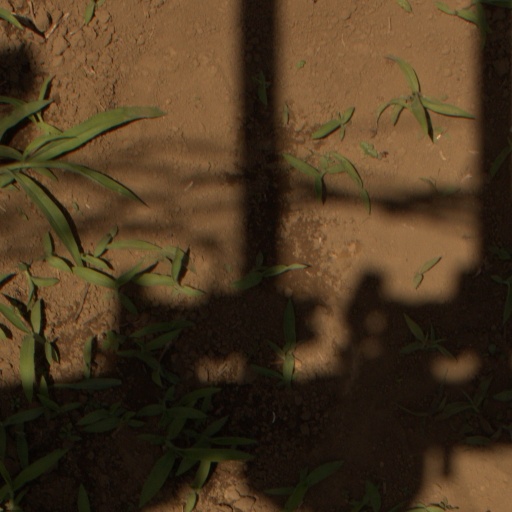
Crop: Jerusalem artichoke